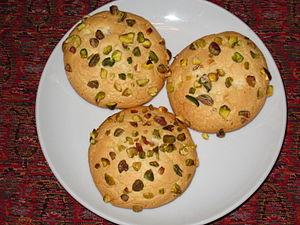
L'Azerbaïdjan oriental ou Azerbaïdjan de l'Est est une province d'Iran faisant partie de l'Azerbaïdjan iranien. Elle est située au nord-ouest du pays, à la frontière de l'Arménie et de la république d'Azerbaïdjan. Sa capitale est Tabriz.
Un gurabie ou gurabije est un biscuit bosniaque.